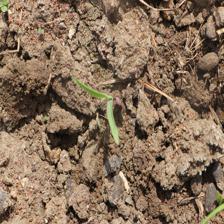
Label: Sorghum